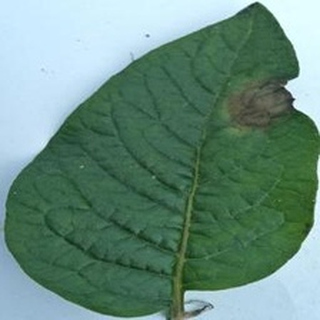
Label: potato_late_blight